The Last Days of Dinosaurs (book)

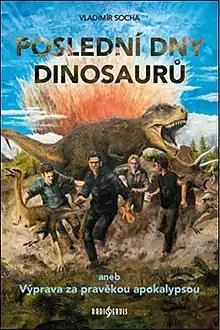
First edition (publ. Radioservis)

The Last Days of Dinosaurs (in Czech original "Poslední dny dinosaurů") is a science-fiction thriller from Czech writer and science promoter Vladimír Socha. Its story is about four audacious people who undergo a time travel to the very end of the Cretaceous period 66 million years ago. Not only must they find a way how to evade the Armageddon caused by the giant asteroid (Chicxulub) impact, they also have to save themselves from the dangerous theropod dinosaurs (like "Tyrannosaurus" or "Dakotaraptor") and even a mad scientist who wants to change the course of evolution history on Earth. But even that is not the most impressive mystery the visitors from the future encounter in the last two days of a mesozoic era...